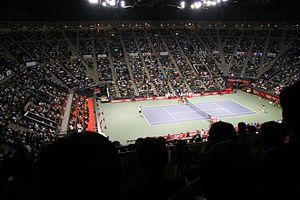
L'Ariake Coliseum est une salle de sport située à Ariake, dans la banlieue est de Tokyo. Elle est utilisée principalement pour le tennis et sera utilisée pour le tournoi olympique.